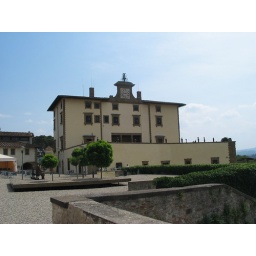
In referencing the fort, it appears the lower wall had recently been painted over to match the facade of the building.